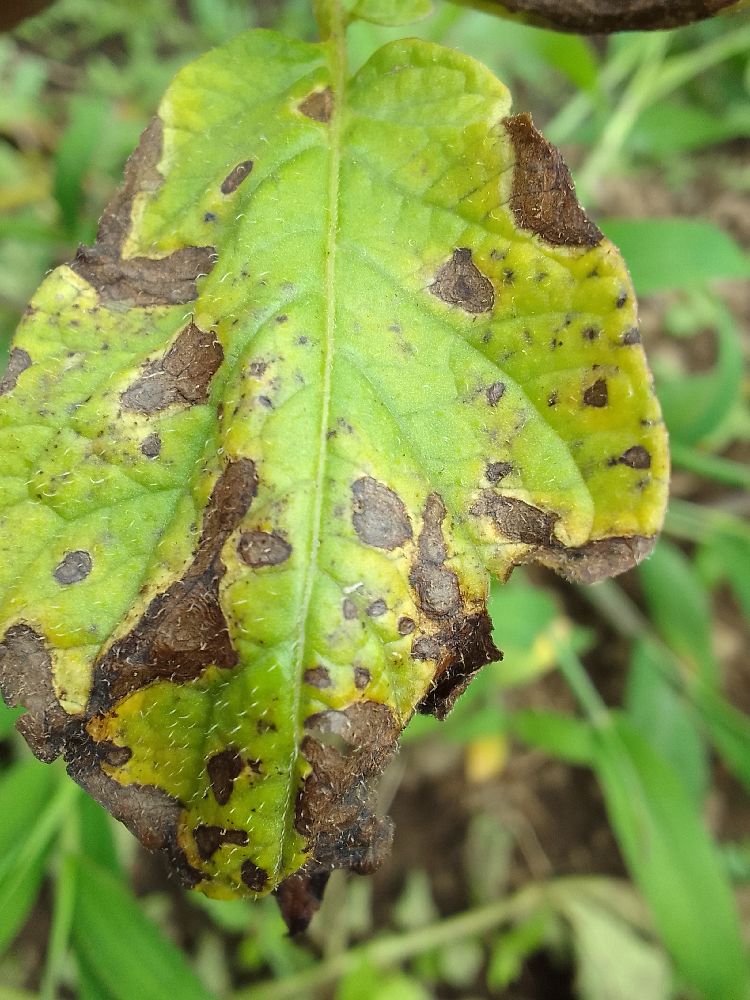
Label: Early blight